Marina Mniszech

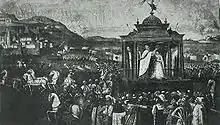
Coronation of Maryna Mniszech in Moscow by Tommaso Dolabella.

The first wedding ceremony, performed in November 1605 by the Bishop of Kraków, Cardinal Bernard Maciejowski was held "per procura" in Kraków, at the Montelupi complex ("Pod Jaszczurami" and "Firlejowska") and was attended by the Polish king Sigismund III Vasa himself, as well as hundreds of high-ranking szlachta members and foreign guests. Dmitri was represented by Muscovite envoy Afanasy Vlasiev. Afterwards, Marina went with her father and a retinue of approximately 4,000 to Moscow. At the beginning of May 1606, Marina entered Moscow in a triumphant parade, and on 8 May was crowned in Ascension Cathedral when Patriarch Ignatius confirmed their marriage and put the Rurikid crown on her head. It is unknown whether Marina converted from Catholicism to Orthodoxy. She wore a Polish wedding dress, and Dmitri wore the armor of a Polish hussar.